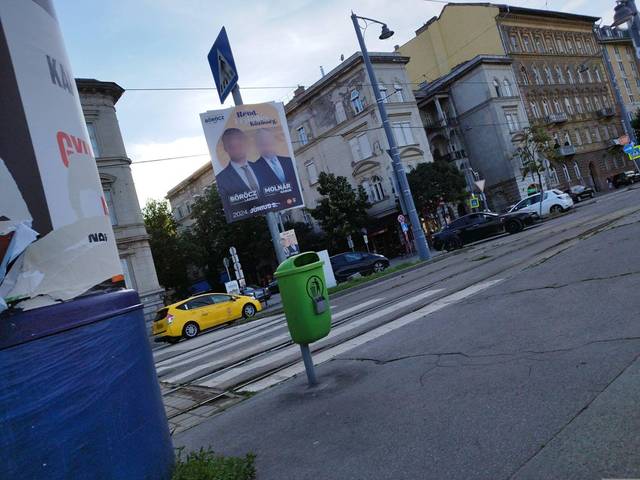
Region: Hungary
Coordinates: 47.502, 19.04